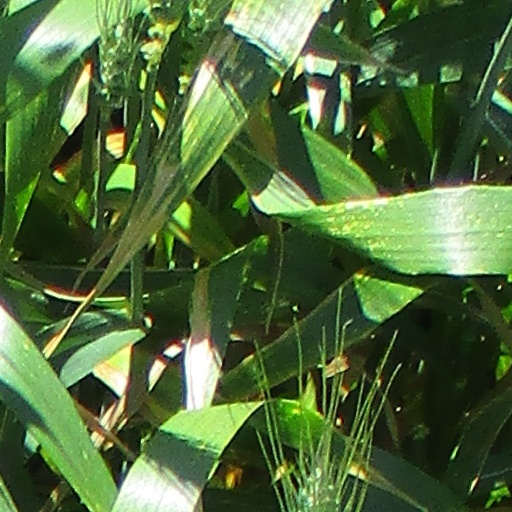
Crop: wheat